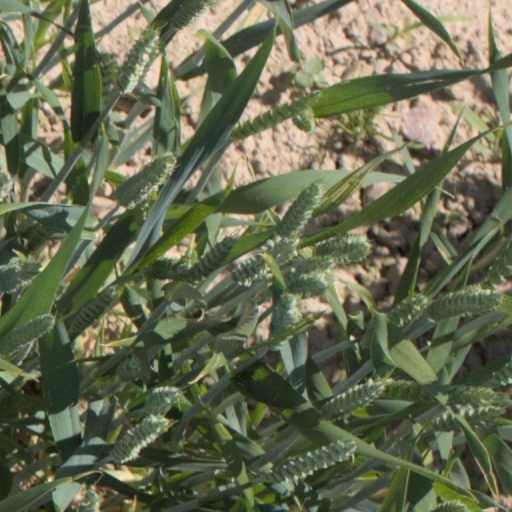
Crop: wheat